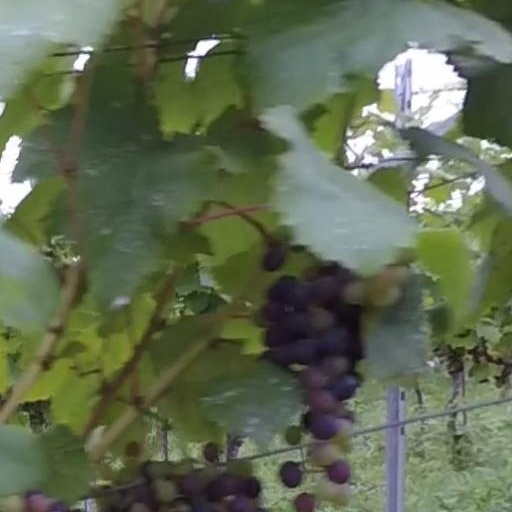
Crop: grape